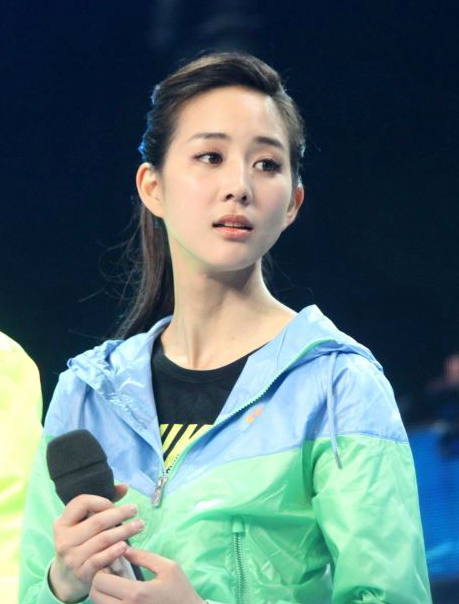
จาง จวินหนิง

| name = จาง จวินหนิง
| image = Janine Chang 20130713.jpg
| imagesize = 250 px
| birthname = จาง จวินหนิง
| othername = เจนีน จาง
| occupation = นักแสดง
| yearsactive = 2003-ปัจจุบัน
| ตุ๊กตาทอง =
| สุพรรณหงส์ =
| ชมรมวิจารณ์บันเทิง =
| โทรทัศน์ทองคำ =
| imdb_id = 2100867
จาง จวินหนิง หรือ เจนีน จาง (; ชื่อภาษาอังกฤษ: Janine Chang) เกิดเมื่อวันที่ 4 กันยายน พ.ศ. 2525 ที่ มิวนิก|เมืองมิวนิก รัฐบาวาเรีย ประเทศเยอรมนี|ประเทศเยอรมัน พูดได้ทั้งจีนกลาง ภาษาอังกฤษและ เยอรมนี
== ประวัติ ==
จางจวินหนิง เกิดที่เยอรมันเกิดวันที่ 4 กันยายน 1982 ที่ไต้หวัน ชื่อเล่น เจนีน (janine) สูง 167 เซนติเมตร การศึกษาด้านกฎหมายจากมหาวิทยาลัยไทเปแห่งชาติ และจบปริญญาโทด้านเศรษฐกิจอุตสาหกรรม จากมหาวิทยาลัยแห่งชาติจงยัง
== ผลงานด้านการแสดง ==
=== ละคร ===
| class="wikitable sortable"
!ปี
!ชื่อเรื่อง
!ชื่อภาษาจีน
!บทบาท
!หมายเหตุ
|-
|2002
|"รักใสใสหัวใจสี่ดวง ภาค 2"
|流星花园Ⅱ
|Xi Men's secretary
|
|-
| rowspan="2" |2003
|"Love Train"
|心动列车
|Young Xiaowu
|
|-
|"Banquet"
|赴宴
|Chen Yi-hsin
|
|-
|2004
|"Garden - Hero"
|绝地花园單元五之《英雄》
|
|มินิซีรีส์
|-
|2006
|"เกมชีวิต...ลิขิตหัวใจ"
|白色巨塔
|Kuan Hsin
|
|-
|2007
|"Wayward Kenting"
|我在垦丁天气晴
|Ting Hsiao-wei
|
|-
|2008
|"Honey and Clover"
|蜂蜜幸运草
|He Yagong
|
|-
|2009
|"Black & White คู่หูฟัดเต็มสปีด"
|痞子英雄
|Lan Hsi-ying
|
|-
|2010
|"ผ้า...ทอชีวิต"
|天涯织女
|หวงเฉียวเอ๋อร์
|
|-
| rowspan="2" |2011
|"Sunny Happiness"
|幸福最晴天
|Fang Yung-yung
|
|-
|"Ring Ring Bell"
|真心请按两次铃
|Cheng Hsiao-hsiang
|alternative title: "True Love Doesn't Give Up"
|-
| rowspan="3" |2012
|"Happy Michelin Kitchen"
|幸福三顆星
|Fang Yung-yung
|รับเชิญ
|-
|"Fairytale"
|童話二分之一
|Chao Ting-hsuan / Chao Ting-yu
|
|-
|"โฮม..สงครามและความรัก"
|回家 / 彼岸1945
|Mizoguchi Yukiko
|ออกอากาศช่อง 3 แฟมิลี|ช่อง 13 แฟมิลี่
|-
| rowspan="3" |2013
|"Unconditional Love"
|乐俊凯
|Li Yeh
|เว็บซีรีส์
|-
|"Best Time"
|最美的時光
|Su Man
|
|-
|"Seven Friends"
|七個朋友
|Cut
|รับเชิญิญ
|-
| rowspan="2" |2014
|"You Light Up My Star"
|你照亮我星球
|Chang Man-ling
|
|-
|"บูเช็คเทียน (ละครโทรทัศน์ พ.ศ. 2557)|บูเช็คเทียน"
|武則天
|สวี่ฮุ่ย
|ออกอากาศสถานีวิทยุโทรทัศน์ไทยทีวีสีช่อง 3|ช่อง 3
|-
|2015
|"4 พยัคฆ์ มือปราบพญายม"
|少年四大名捕
|Chu Yingxue / Chu Limo
|ออกอากาศช่อง 7 เอชดี
|-
| rowspan="4" |2017
|"Midnight Diner"
|深夜食堂
|Sun Kewei
|รับเชิญ
|-
|"Jade"
|女管家
|Dongfang Jingqi
|
|-
|"The Advisors Alliance"
|军师联盟
|Bo Lingyun
|
|-
|"ลิขิตสวรรค์ ผ่าบัลลังก์มังกร"
|九州·海上牧雲記
|Yin Rong
|รับเชิญ/ออกอากาศอมรินทร์ทีวี|ช่องอมรินทร์ทีวี
|-
| rowspan="2" |2018
|"Here to Heart"
|温暖的弦
|Wen Nuan
|
|-
|"Ruyi's Royal Love in the Palace"
|如懿传
|เคอหลี่เย่เท่อ ไห่หลาน
|
|-
| rowspan="2" |2019
|"River Sunset"
|长河落日
|Ye Biying
|
|-
|"Never Say Goodbye"
รักนี้ไม่มีคำว่าลา
|不说再见
|Ou Kexin
|
|
=== ภาพยนตร์ ===
== อ้างอิง ==
== แหล่งข้อมูลอื่น ==
* Janine Chang on Weibo official
*Janine Chang on Facebook official
*Janine Chang on Instagram official
หมวดหมู่:นักแสดงหญิงชาวไต้หวัน
หมวดหมู่:นักแสดงหญิงชาวจีน
หมวดหมู่:บุคคลที่เกิดในปี พ.ศ. 2525
หมวดหมู่:ศิษย์เก่าจากมหาวิทยาลัยแห่งชาติไทเป
หมวดหมู่:ศิษย์เก่าจากมหาวิทยาลัยแห่งชาติจงยัง
หมวดหมู่:บุคคลจากมิวนิก